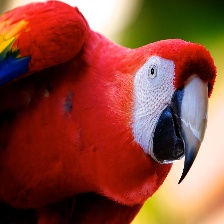
Species: SCARLET MACAW
Scientific name: ARA MACAO
ImageNet parent category: macaw